Glynn Hurst

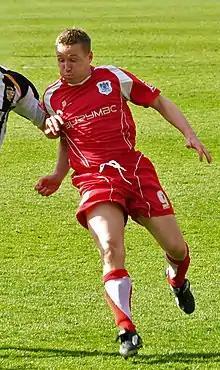
Hurst in 2009 with Bury

Glynn Hurst (born 16 January 1976) is a former professional association footballer who played as a striker. He played in the Football League for Barnsley, Swansea City, Mansfield Town, Stockport County, Chesterfield, Notts County, Shrewsbury Town and Bury, and in the Scottish Football League for Ayr United. Born in England, he won five caps for the South Africa U23 team.